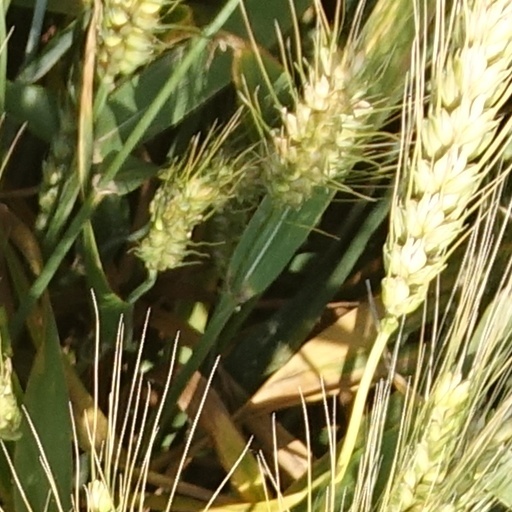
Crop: wheat